London and North Western Railway

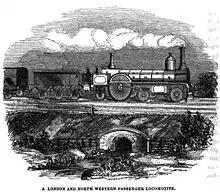
Illustration of a LNWR passenger locomotive,

The company inherited several manufacturing facilities from the companies with which it merged, but these were consolidated and in 1862, locomotive construction and maintenance was done at the Crewe Locomotive Works, carriage building was done at Wolverton and wagon building was concentrated at Earlestown.